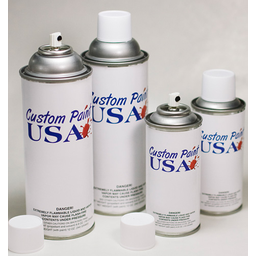
Label: metal